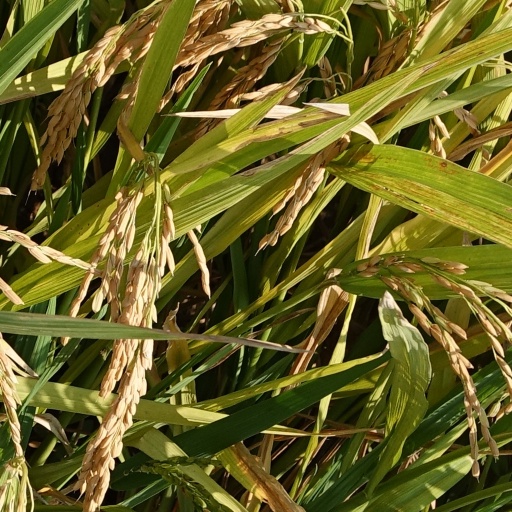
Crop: rice